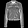
Label: Coat